Masonic Temple Building (Maywood, Illinois)

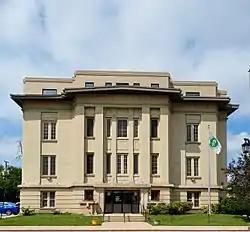

The Masonic Temple in Maywood, Illinois is a building from 1917. It was designed with Prairie School architectural elements by architect Eben Ezra Roberts.